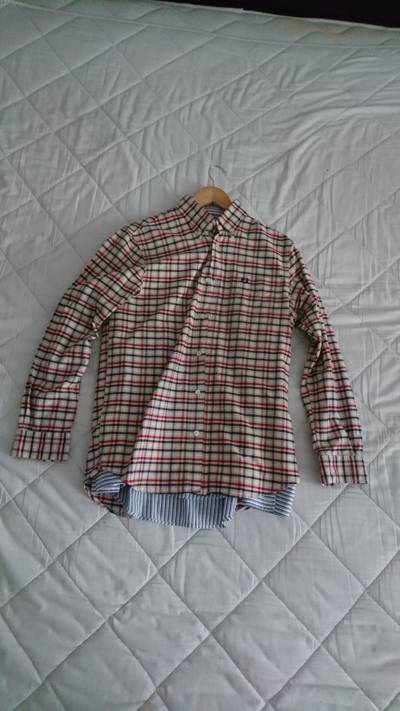
Waste category: clothes